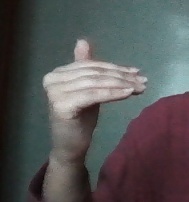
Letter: khaa